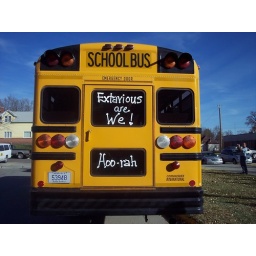
The girls bus going to state in 2007!